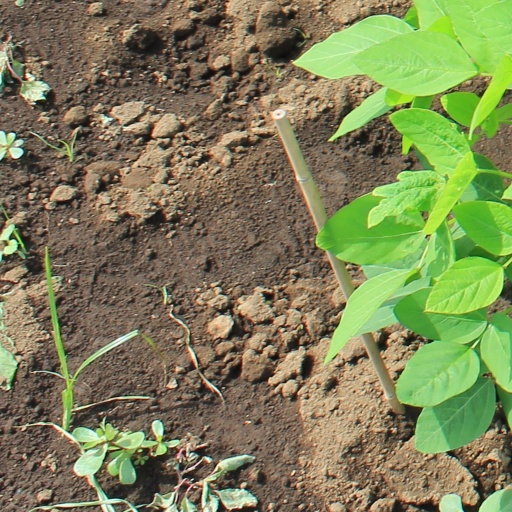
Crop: soybean